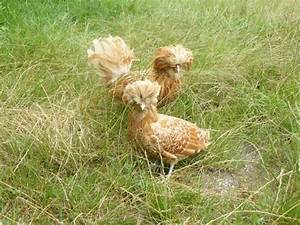
Label: chicken